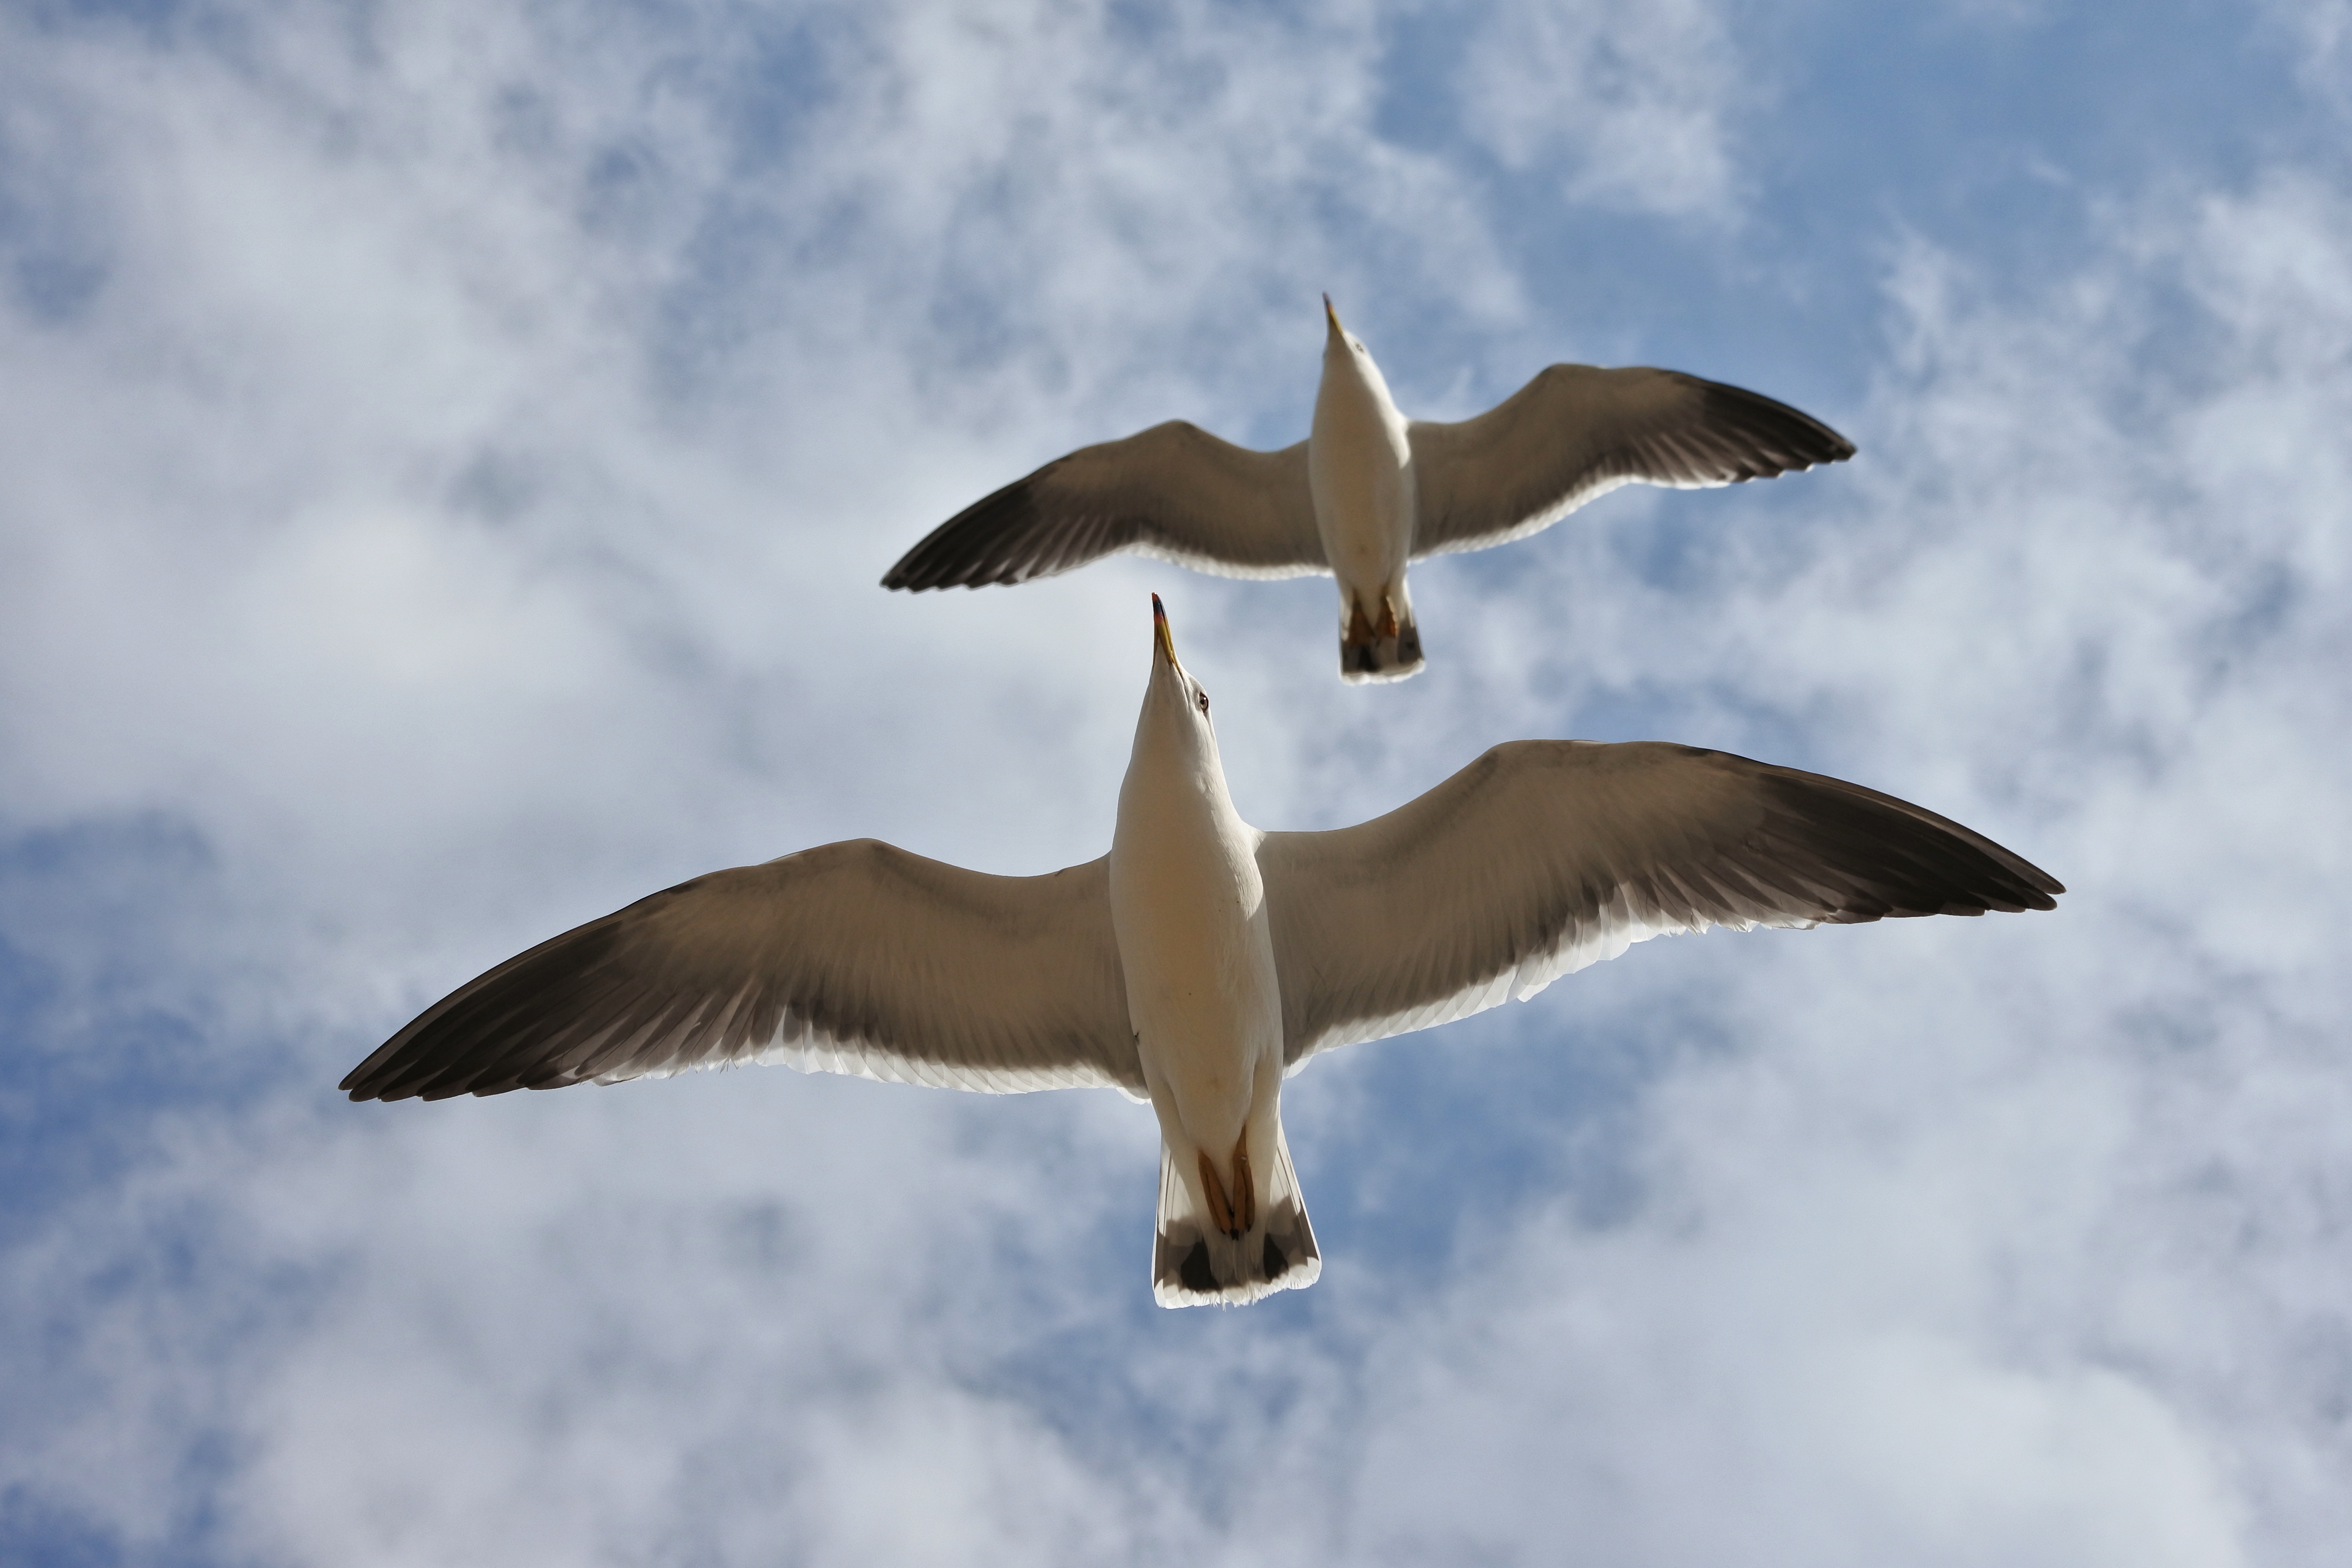
bird, wing, cloud, sky, animal, seabird, seagull, gull, beak, flight, natural, fauna, wild animal, free, vertebrate, albatross, gannet, sea gull, charadriiformes, european herring gull, unrestrained